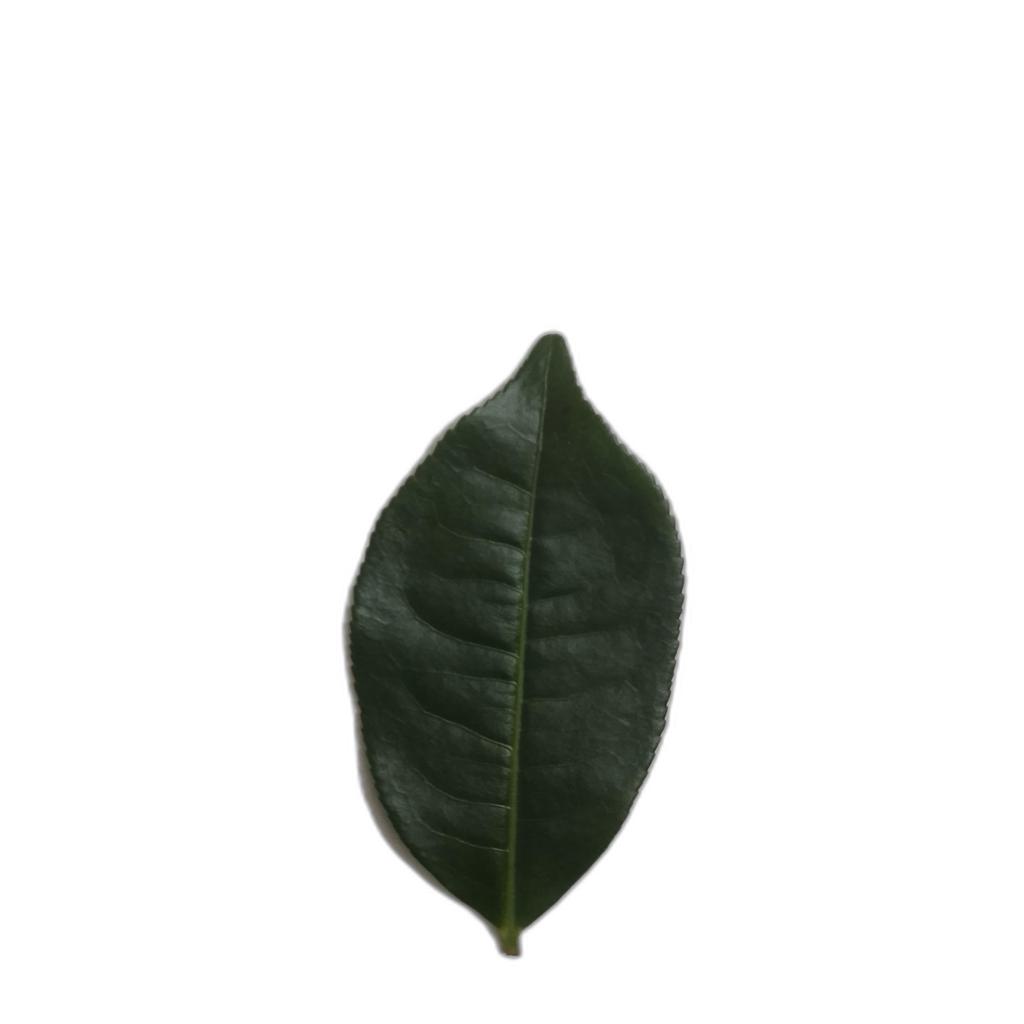
Label: Healthy